India Wharf

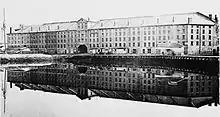
India Wharf, Boston, 19th century

India Wharf (1804-c. 1962) in Boston, Massachusetts, flourished in the 19th century, when it was one of the largest commercial wharves in the port. The structure began in 1804 to accommodate international trade at a time when several other improvements to the Boston waterfront occurred, such as the creation of Broad Street and India Street.